List of awards and nominations received by Sai Tamhankar

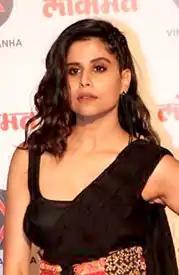
Sai Tamhankar in 2018

Sai Tamhankar is an Indian actress who has appeared in Marathi and Hindi films and television. She has received several awards and nominations including a Maharashtra State Film Award, a Filmfare Award, three Filmfare Awards Marathi, an IIFA Award, eight Maharashtracha Favourite Kon and two Zee Chitra Gaurav Puraskar.